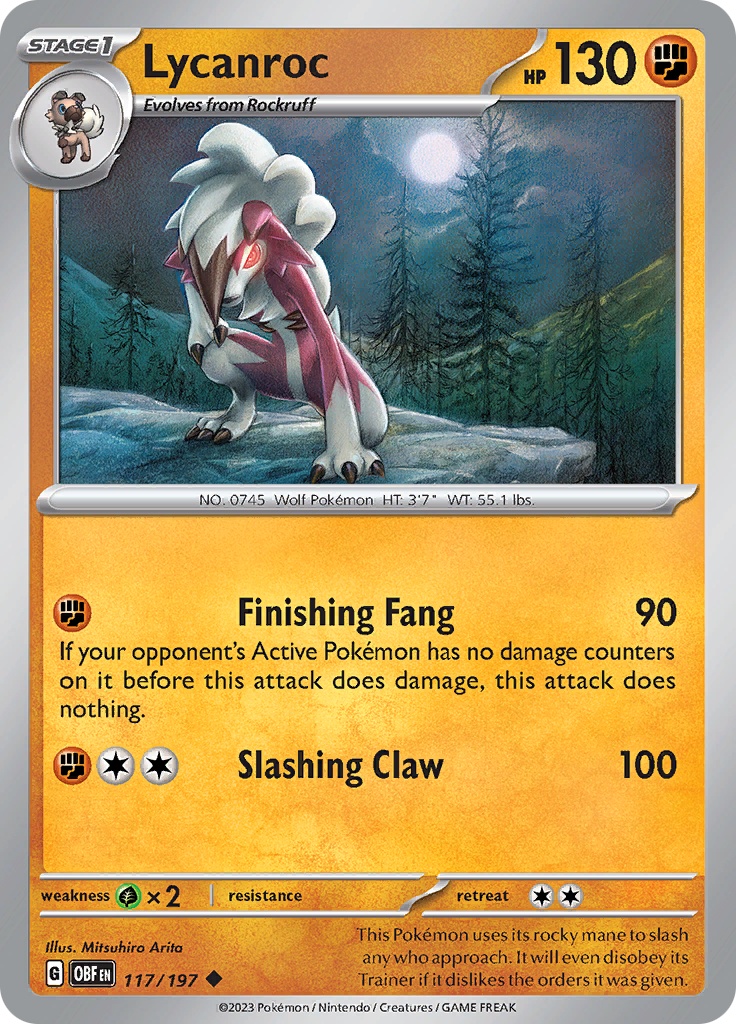
Lycanroc (117/197) [Scarlet & Violet: Obsidian Flames]
Set: Scarlet & Violet: Obsidian Flames Type: Fighting Rarity: Uncommon Retreat cost: Colorless,Colorless
Brand: Pokémon
Category: Arts & Entertainment > Hobbies & Creative Arts > Collectibles > Collectible Trading Cards > Non-Sports Trading Cards